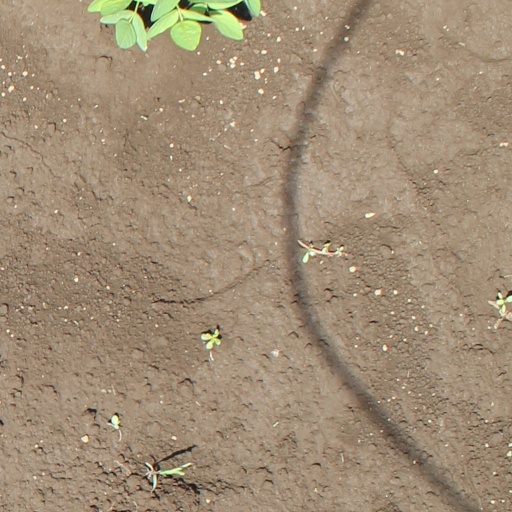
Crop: soybean